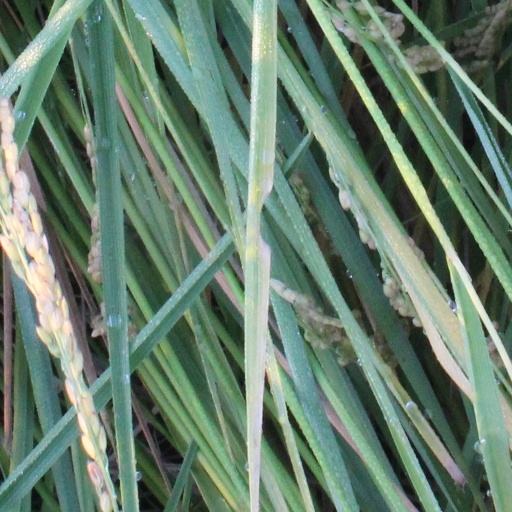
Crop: rice